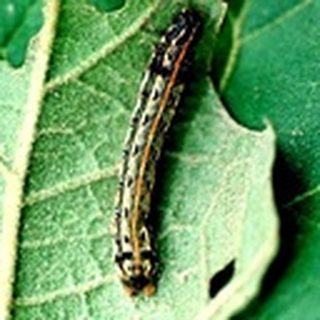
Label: cotton_army_worm